2023 shooting of Fargo police officers

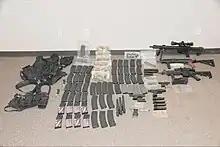
Barakat's weapons and armor.

Barakat then loaded the guns in the garage before leaving at around 10:20 a.m. to visit a shooting range he frequented in Casselton. Barakat spent about 20 minutes at the shooting range and then bought gasoline and cigarettes at a convenience store and a soda at a dollar store.